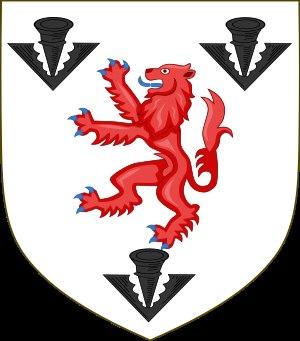
David Boswell Egerton est un militaire britannique distingué de la Seconde Guerre mondiale.
John Sutherland Egerton, 6ᵉ duc de Sutherland, est un pair britannique qui portait le titre de courtoisie de vicomte Brackley jusqu'en 1944 avant de succéder au titre paternel de comte d'Ellesmere en 1944, puis d'hériter, en 1963, du titre de duc de Sutherland d'un cousin éloigné.
Wilbraham Egerton, 2ᵉ baron Egerton puis 1ᵉʳ comte Egerton, est un homme politique britannique de l'époque victorienne.